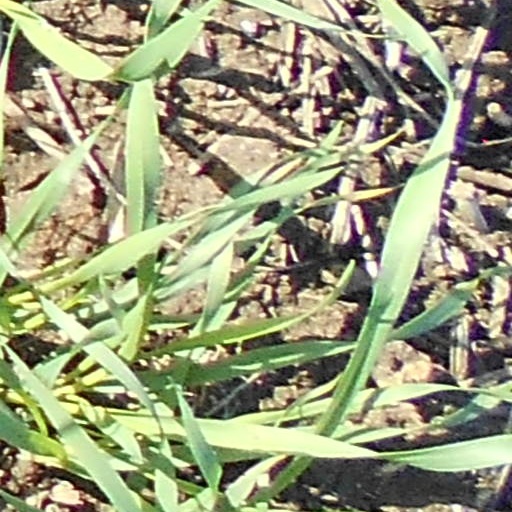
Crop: wheat